Stanisław Estreicher

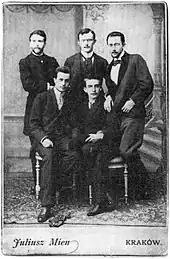
Stanisław Estreicher (sitting, right) in January 1893, with (standing, right): S. Wyspiański, L. Rydel, K. Maszkowski, and sitting (left): H.Opieński.

Stanisław Estreicher grew up in the intellectual atmosphere of an influential professorial dynasty at the Jagiellonian University. His father, Karol Józef Teofil Estreicher, was a leading historian of literature and the university's head librarian. His brother Tadeusz was a chemist and pioneer in cryogenics. His sister Maria was one of the first women in Poland to earn a doctorate (in English philology). Stanisław Estreicher’s son, Karol Estreicher, Jr., was one of the most important historians at the university and founder of the Jagiellonian University Museum. His daughter, Krystyna Grzybowska, was a children's book writer and historian.